Isfahan beryani

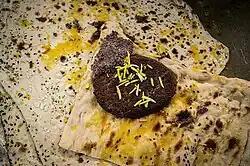
Isfahan Biryani decorated with sliced almonds

Jean-Baptiste Tavernier has written about this food in his own journal. Jean Chardin has written two accounts about beryani. Abbas the Great's Noorullah personal chef has too provided a recipe.